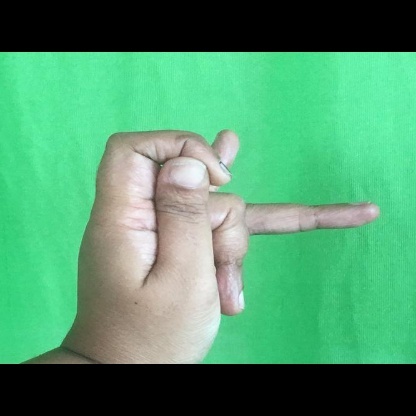
Mudra: Katakamukha